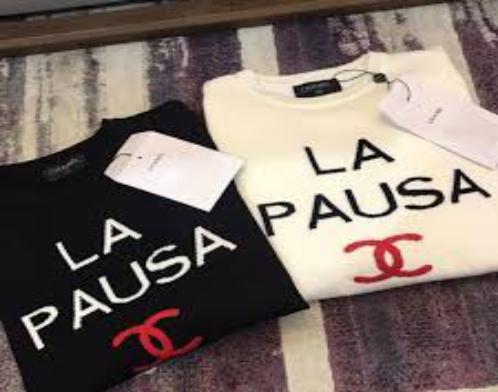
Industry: Clothes